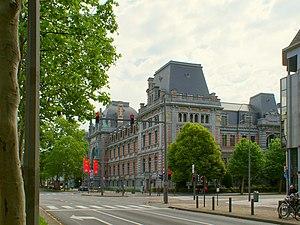
Oeuvre des architectes Louis Baeckelmans et Frans Baeckelmans (1871-1874).